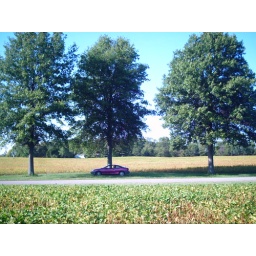
a far off shot of trees by my car